Ribonuclease 4

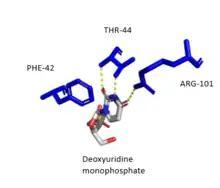
The three residues Phe42, Arg101, Thr44 (shown in blue) contribute to the specificity of ribonuclease 4 by recognizing the deoxyuridine monophosphate (shown in white). PDB: 2RNF

RNase 4 features a unique structure compared to its homologous enzymes in the superfamily. It contains 119 amino acid residues making it the shortest known human RNase and contains no "N-glycosylation" sites. RNase 4 displays an α + β type polypeptide chain folding and a V-shape with the active site cleft in the middle. It contains three α-helices and four β -strands while the secondary structures are connected by six loops. There are four disulfide bridges located throughout the structure that connect the α-helices, β -strands, and loops. The overall structure of RNase 4 is similar to its homologous enzyme RNase A, EDN, and angiogenin.